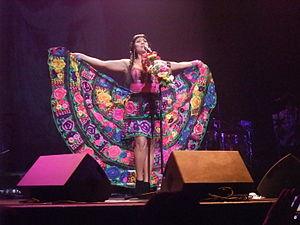
Lila Downs en concert à la Maison de la musique de Nanterre, près de Paris, en France, le 22 novembre 2013.